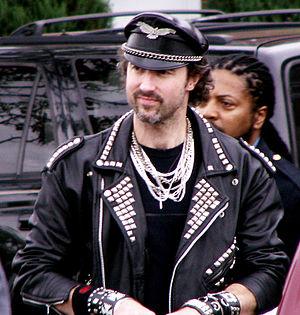
Village People est un groupe de musique disco américain produit par deux français : Jacques Morali et Henri Belolo.